Venus (Teenage Mutant Ninja Turtles)

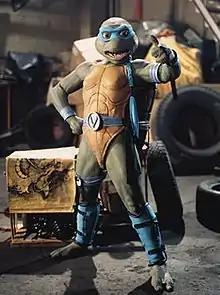
Venus in a promotional image from "Ninja Turtles: The Next Mutation"

Venus de Milo (often shortened to simply Venus, and later known as Bonnie) is a fictional superheroine within the "Teenage Mutant Ninja Turtles" franchise. She first appeared in the television series, "". There, she was portrayed by Nicole Parker and voiced by Lalainia Lindbjerg. She was the only female turtle prior to the introduction of Jennika in the IDW continuity in 2015, and Lita the following year. Venus is currently the only turtle named after a work of art, rather than an artist like the rest of the turtles.